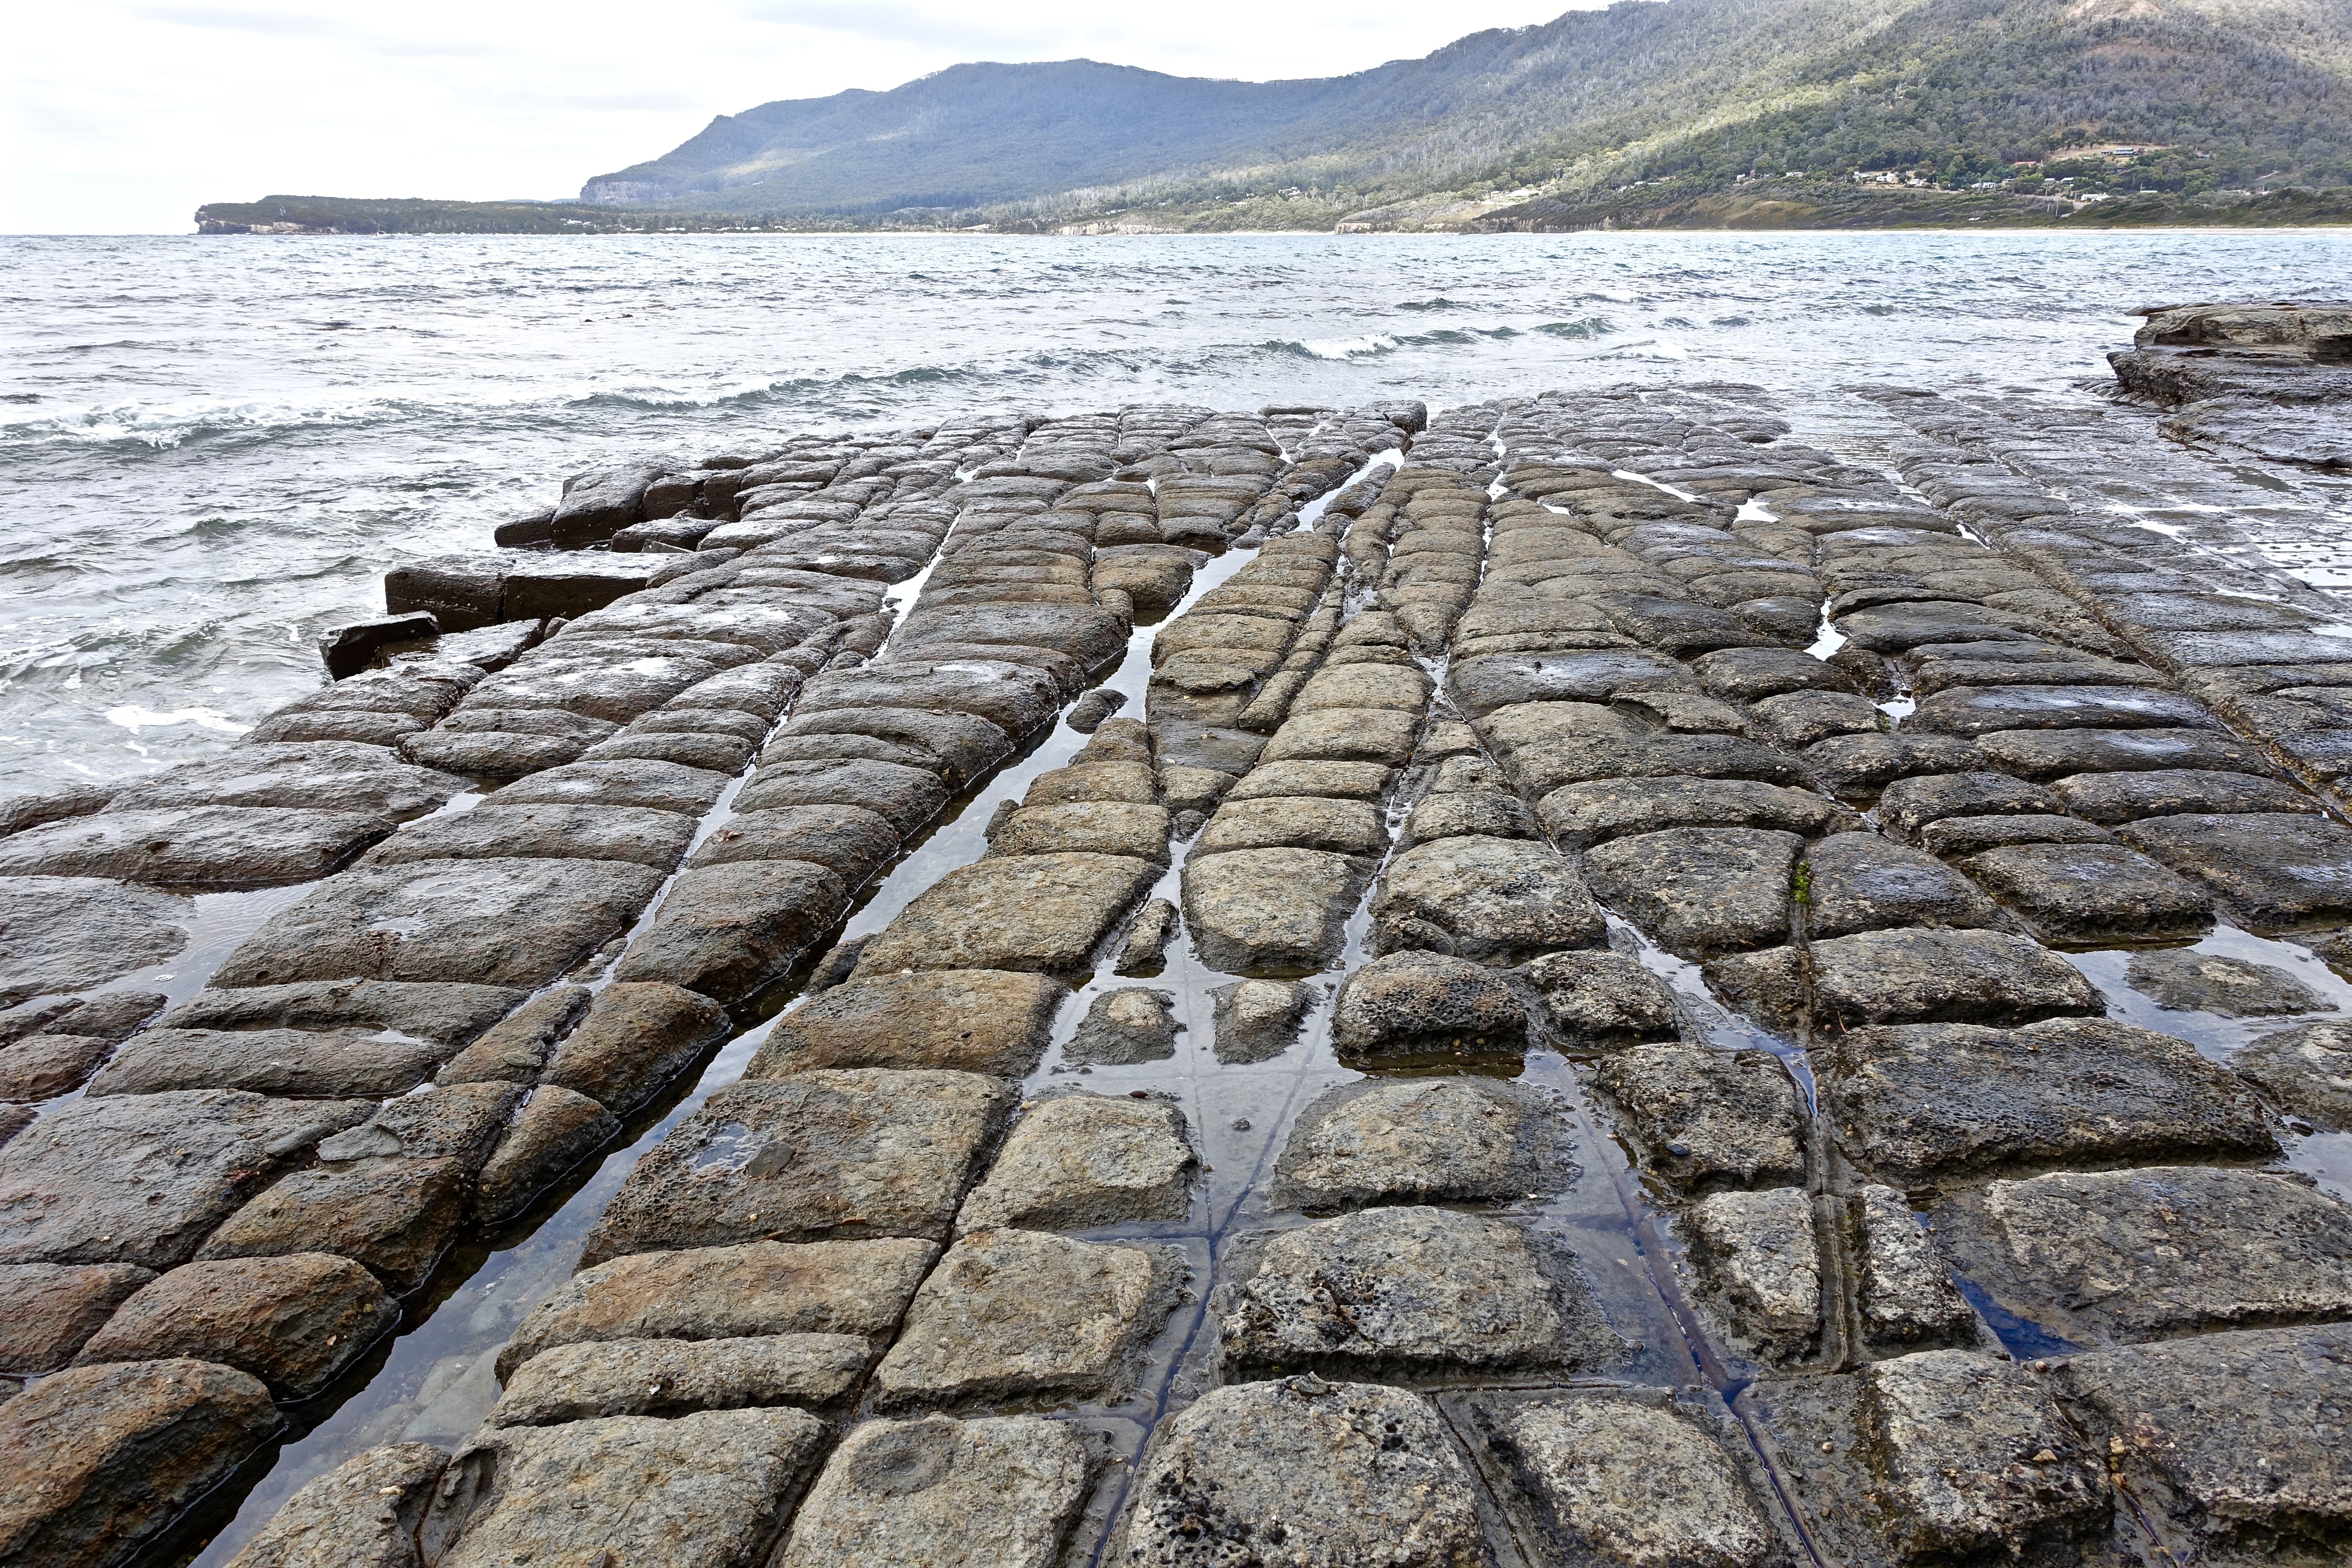
landscape, sea, coast, nature, rock, shore, cobblestone, walkway, seascape, stone wall, terrain, rocks, geology, breakwater, flooring, mudflat, salt evaporation pond